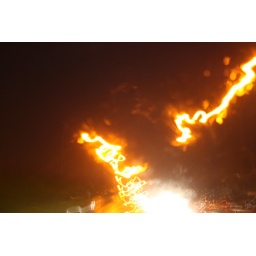
Taken by my son from the front seat of our car lights are car lights and lamp posts